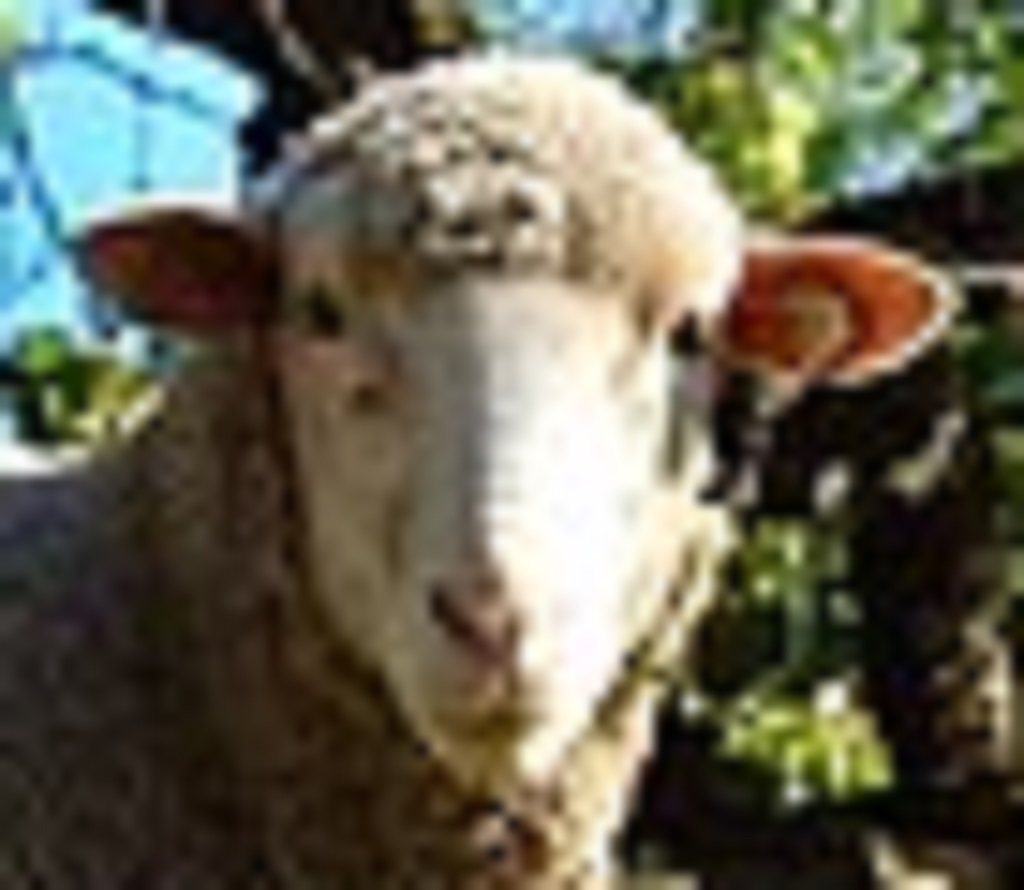
Label: no pain